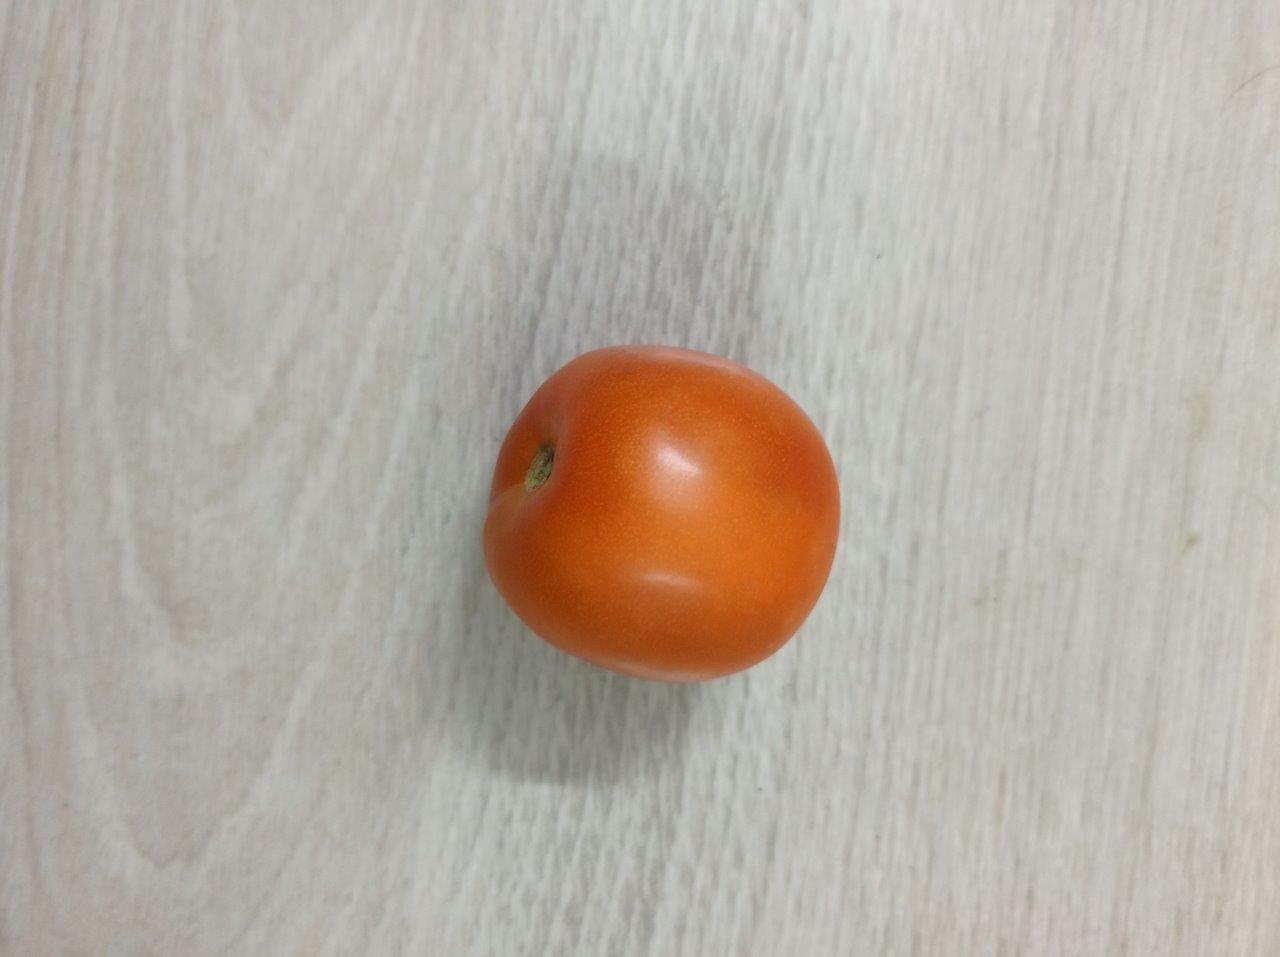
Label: Fresh